Niederbrechen station

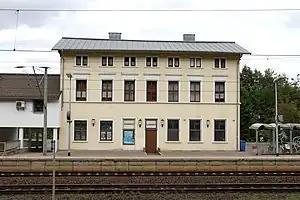

Niederbrechen station is a station on the Main-Lahn Railway, which runs from Frankfurt (Main) Hauptbahnhof to Limburg (Lahn), in the Brechen suburb of Niederbrechen in the German state of Hesse. With Oberbrechen station, it is one of two stations in Brechen. The station is in the network of the Rhein-Main-Verkehrsverbund (RMV) and is classified by Deutsche Bahn as a category 5 station and has three platform tracks.